Serfdom

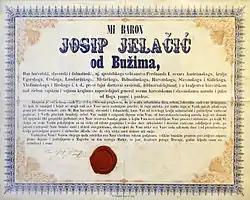
The proclamation by count Josip Jelačić abolishing serfdom in the Kingdom of Croatia

Serfdom became the dominant form of relation between Russian peasants and nobility in the 17th century. Serfdom only existed in central and southern areas of the Russian Empire. It was never established in the North, in the Urals, or in Siberia. The conscripted serfs dramatically increased the size of the Russian military during the Napoleonic Wars. According to the "Encyclopedia of Human Rights":